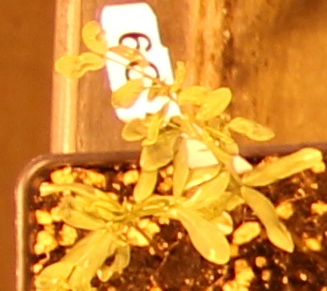
Label: Lentil